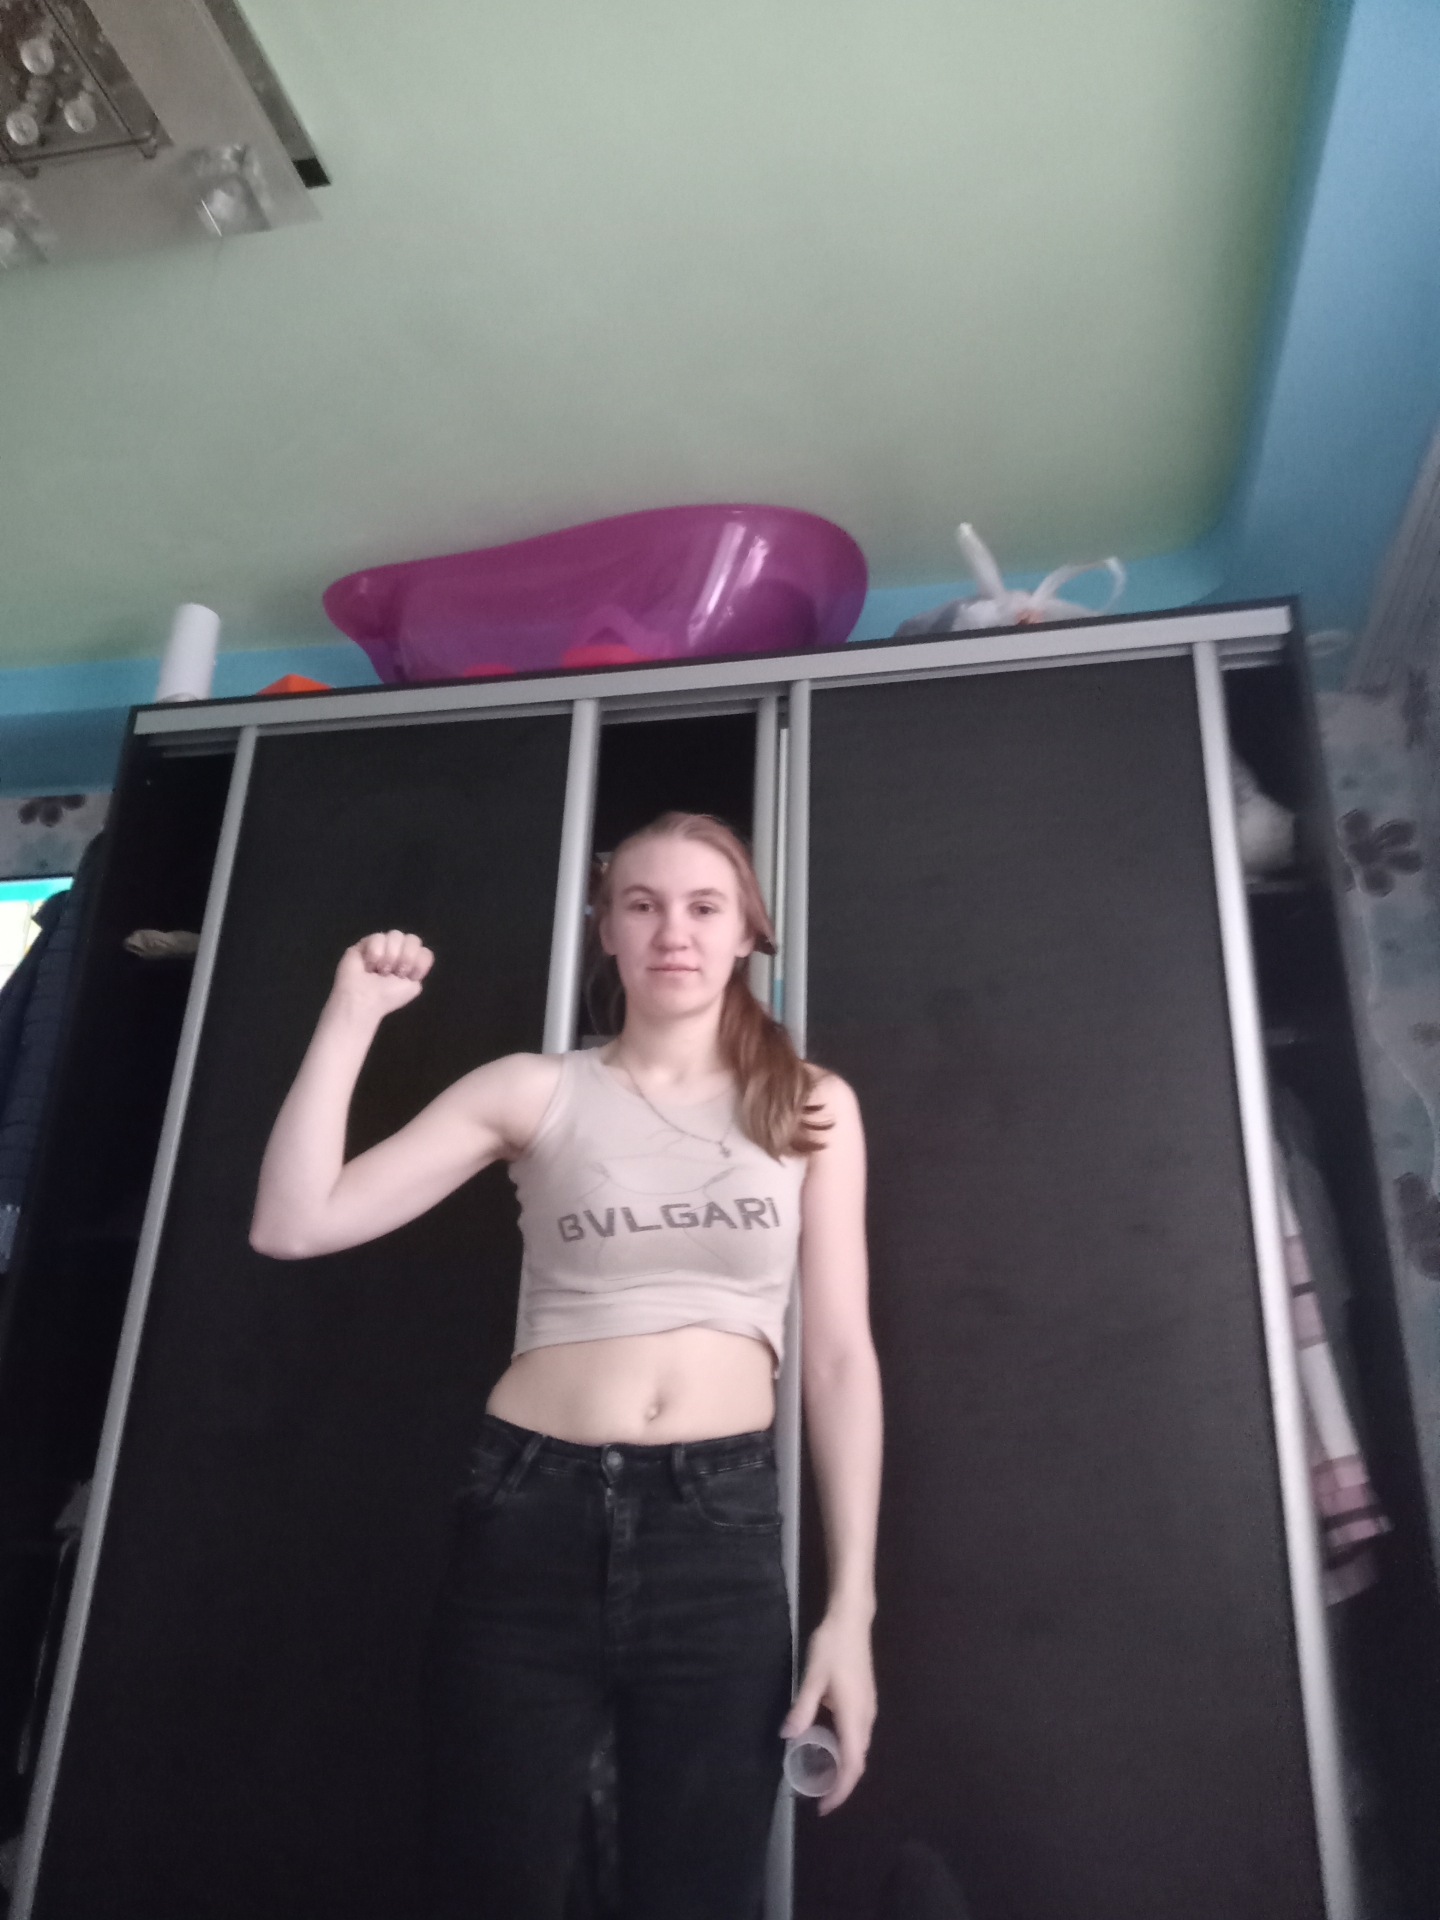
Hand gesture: fist